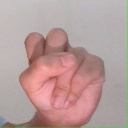
अक्षर: स